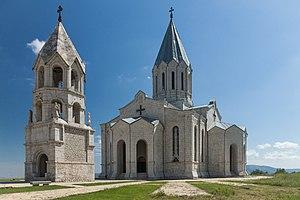
L'architecture en Azerbaïdjan est essentiellement azérie.